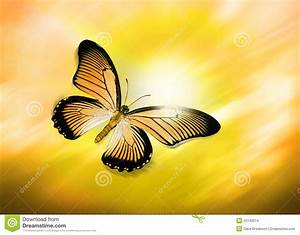
Label: farfalla